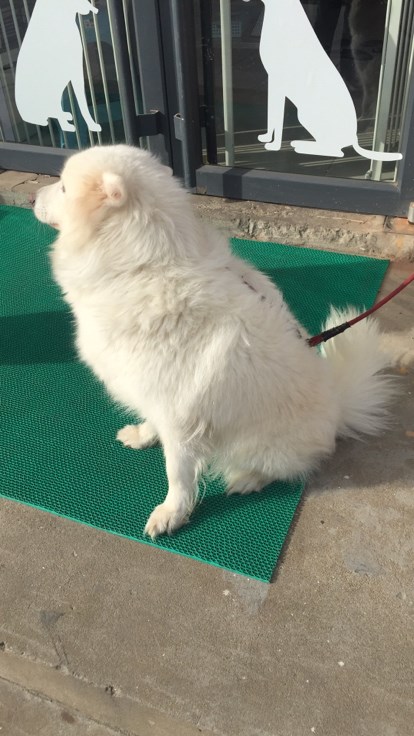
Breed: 2192-n000088-Samoyed